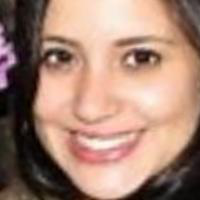
Age group: age 21-30